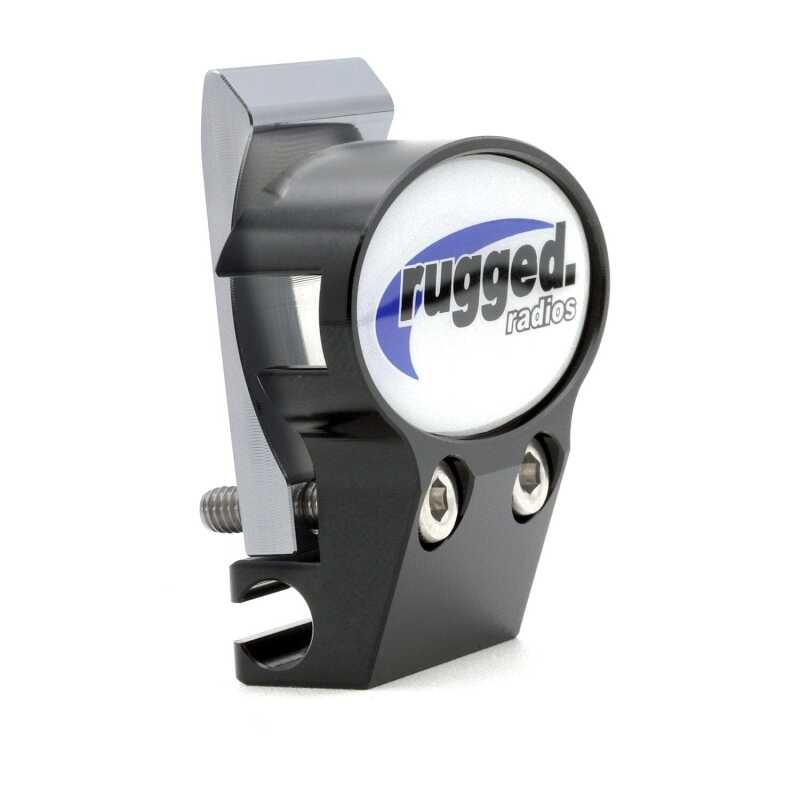
Rugged Radios Quick Mount for Helmet Kit Wiring Installation
Rugged Radios Quick Mount for Helmet Kit Wiring Installation Manufacturer Part Number: HK-QM
Brand: Rugged Radios
Category: Electronics > Communications > Communication Radio Accessories > Radio Carrying Cases